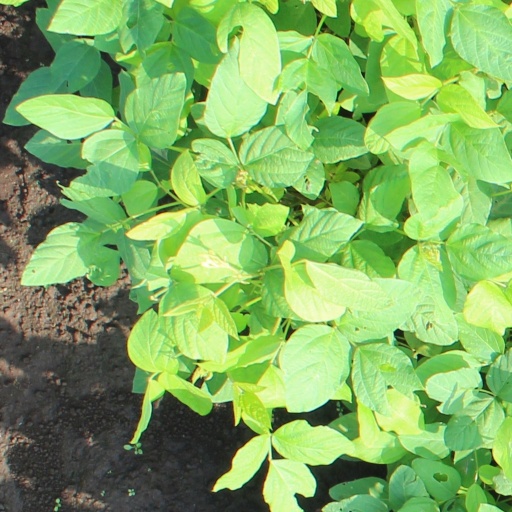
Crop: soybean